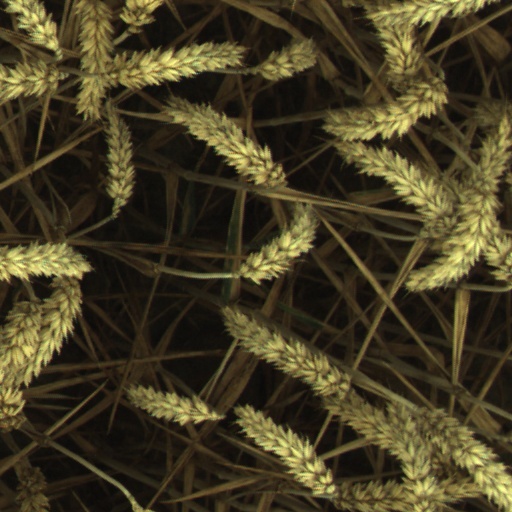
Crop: wheat